The 5 Point Cafe

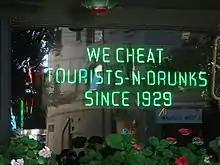
A neon side at the cafe and bar

The 5 Point Cafe serves large portions of traditional American food and stiff drinks at inexpensive prices. Located in what is now an affluent neighborhood, it has historically catered to working class and eclectic patrons. Brassieres dangle from a stuffed moose head and there is a juke box with an expansive collection.